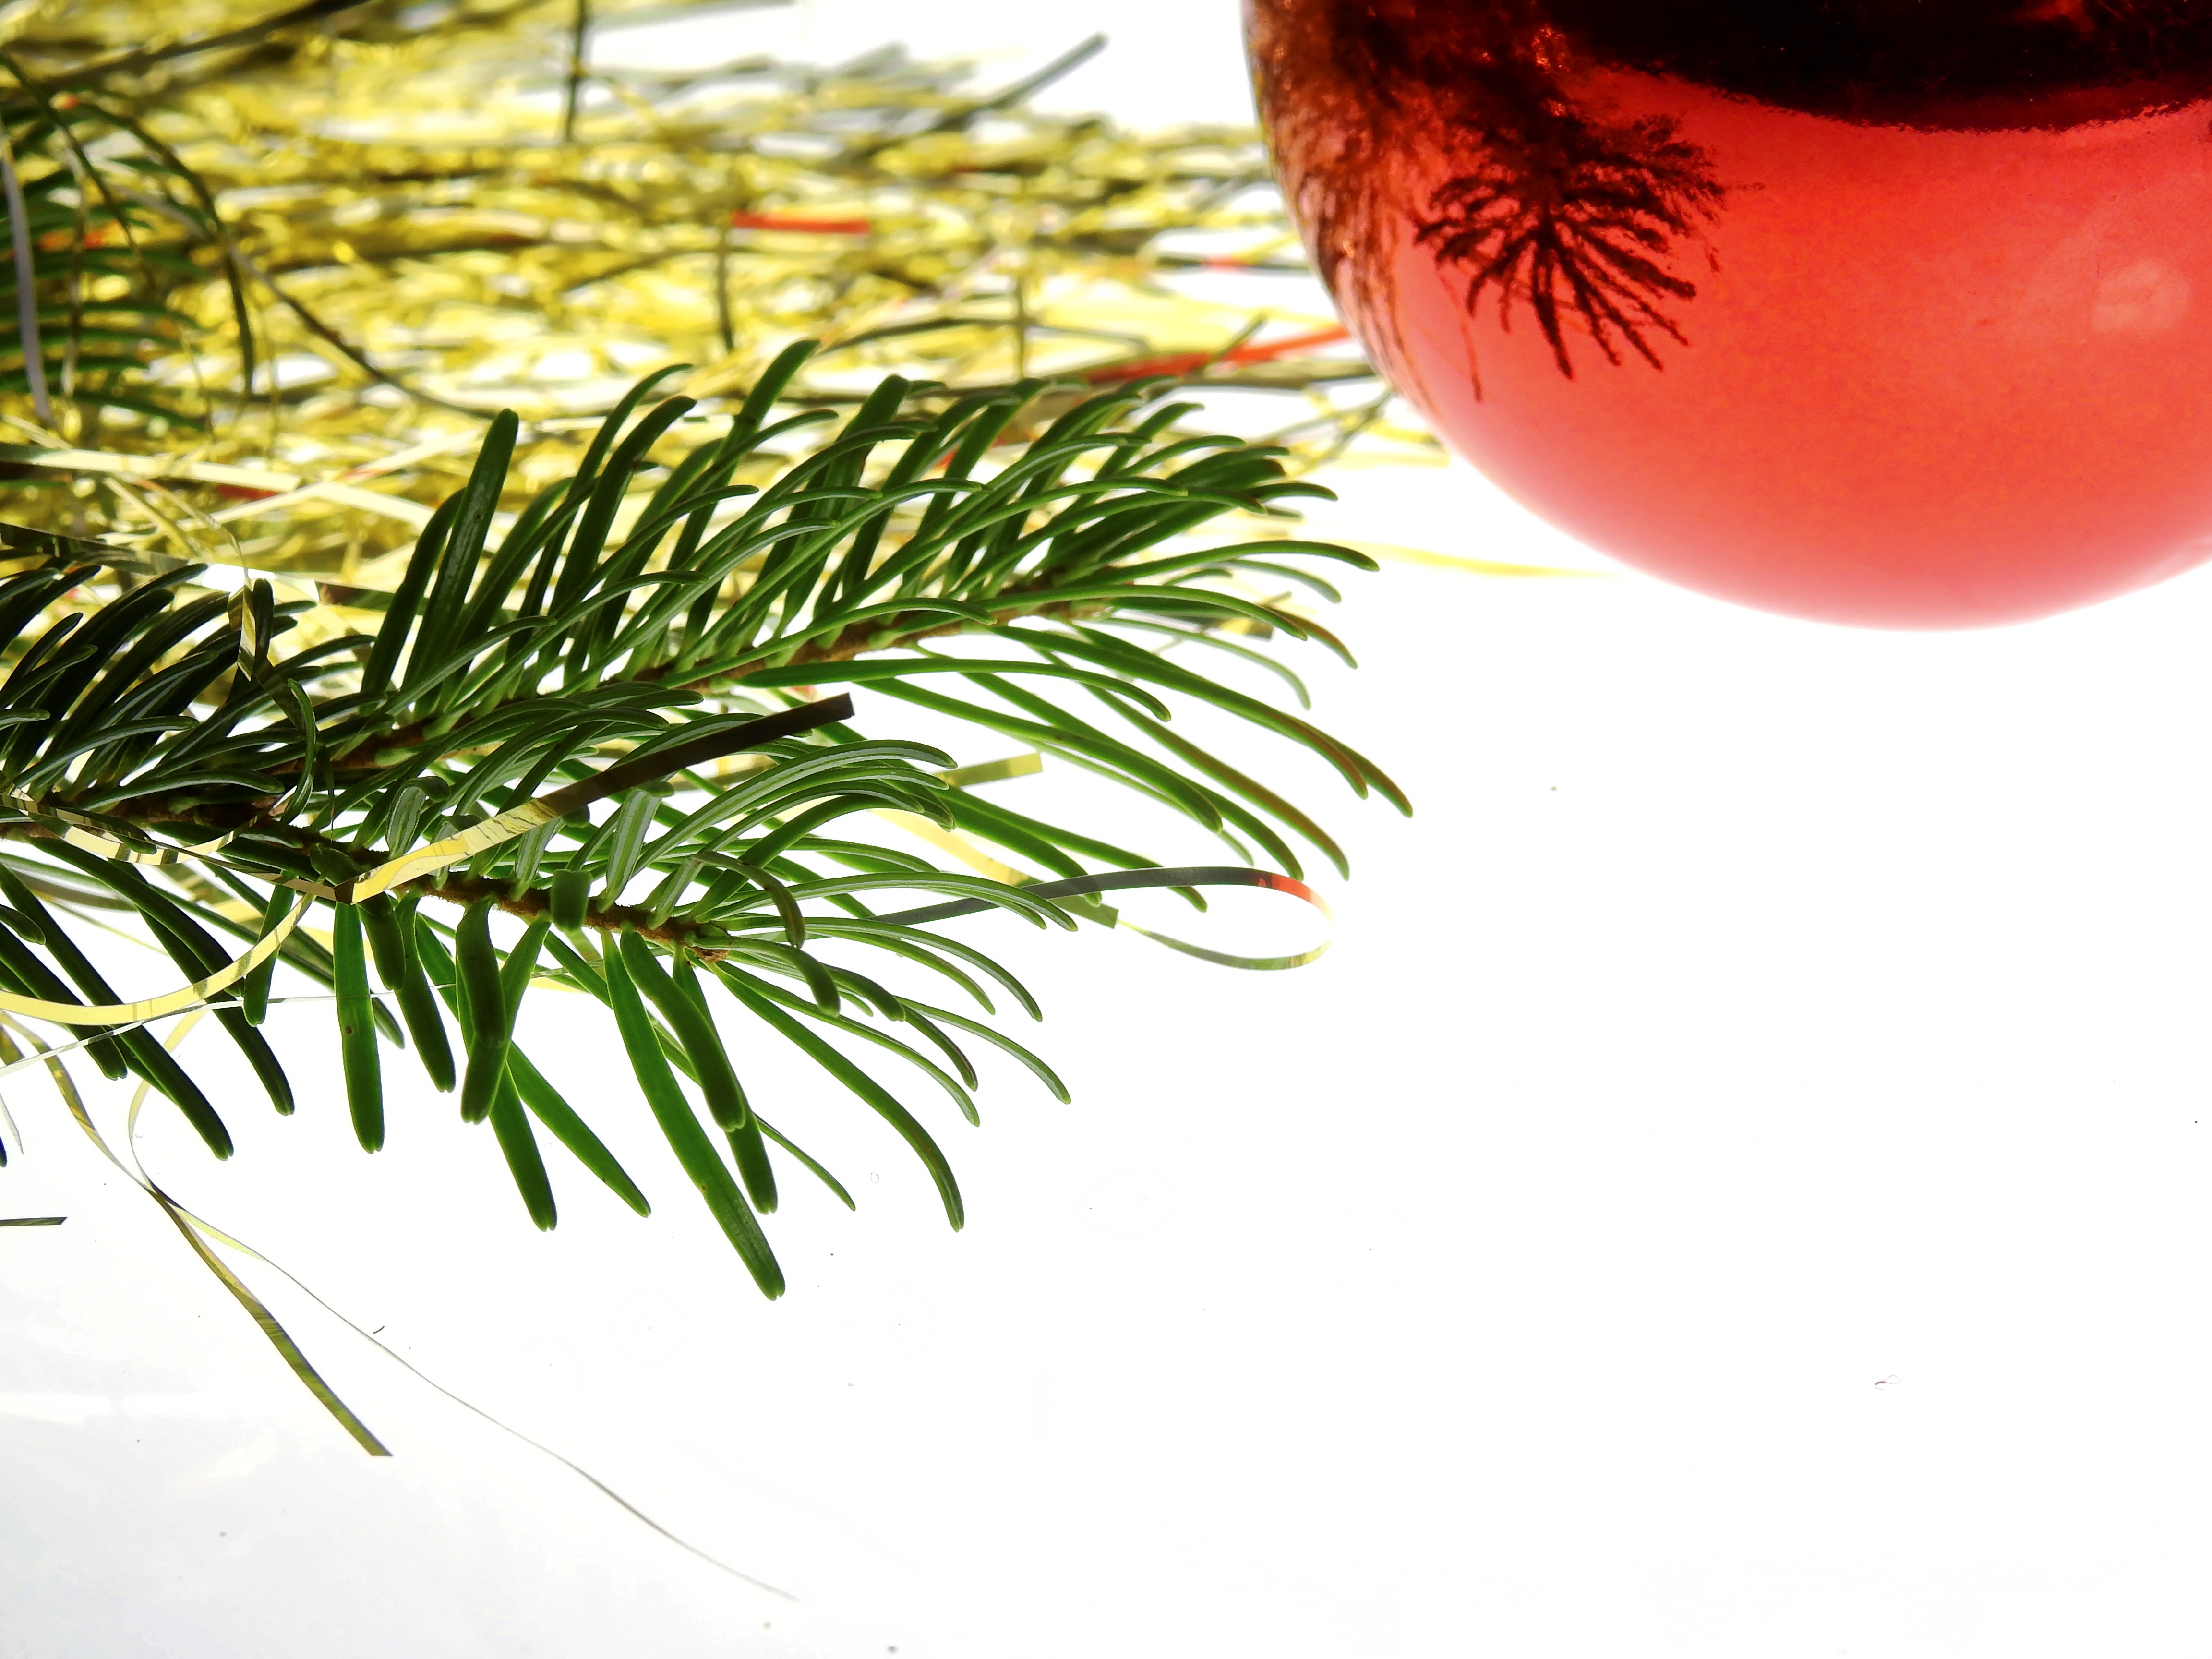
tree, grass, branch, plant, leaf, flower, decoration, produce, christmas, fir, christmas tree, twig, deco, conifer, advent, christmas decoration, christmas time, spruce, contemplative, greeting card, christmas eve, christmas ornaments, grass family, woody plant, land plant, arecales, wine eight ball